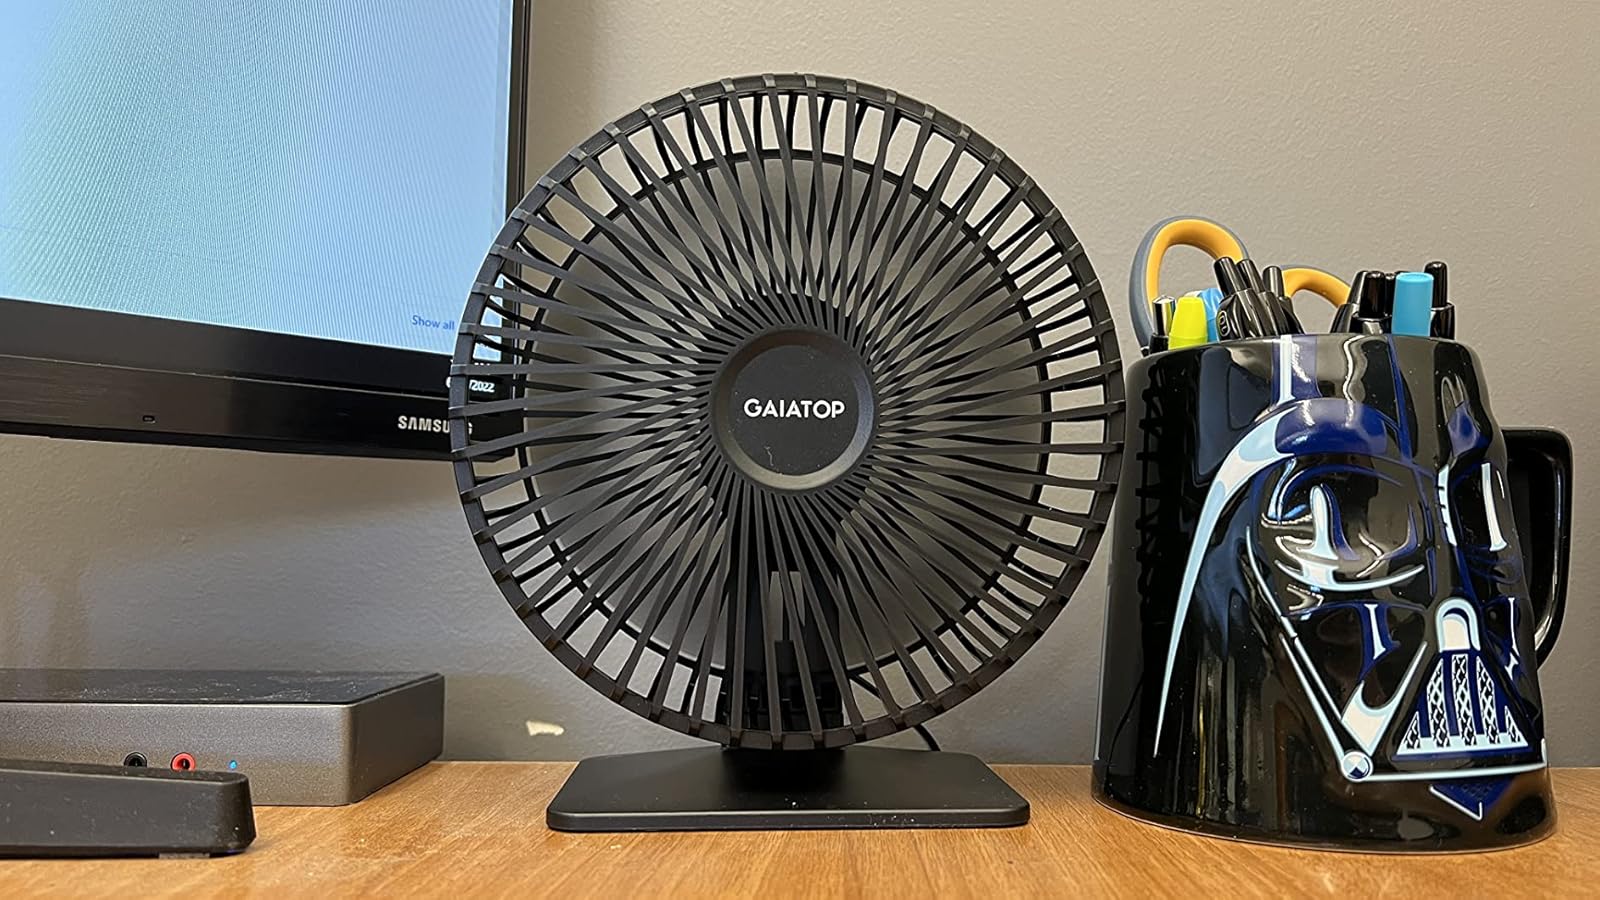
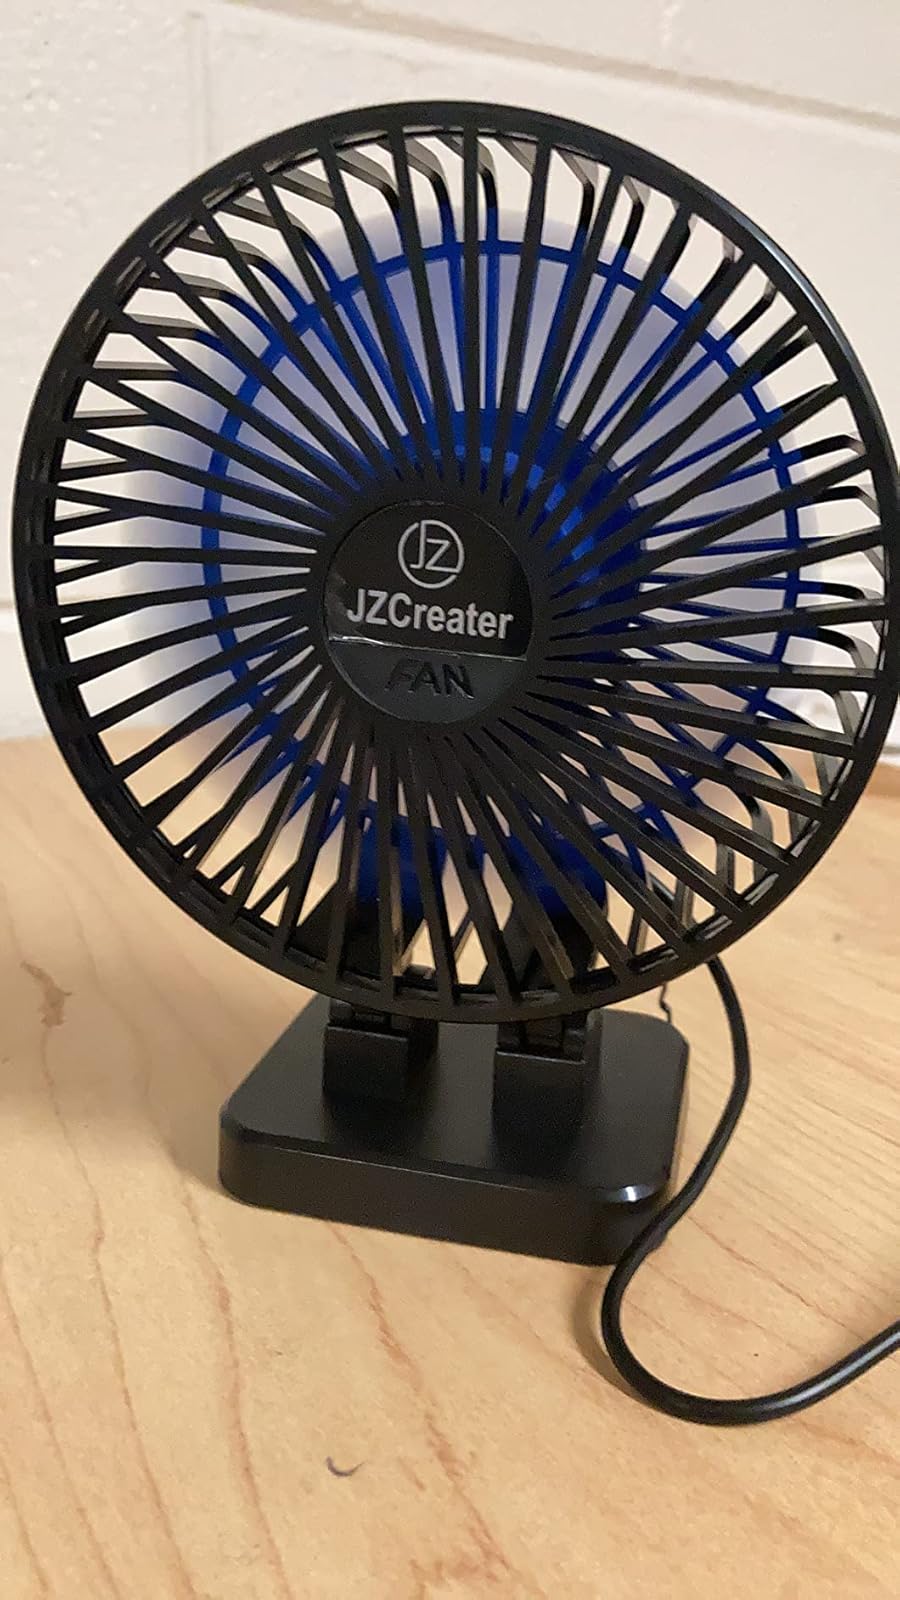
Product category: fan
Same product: no